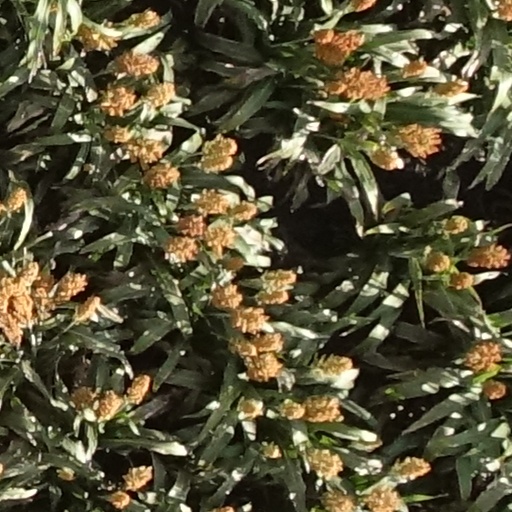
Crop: sorghum